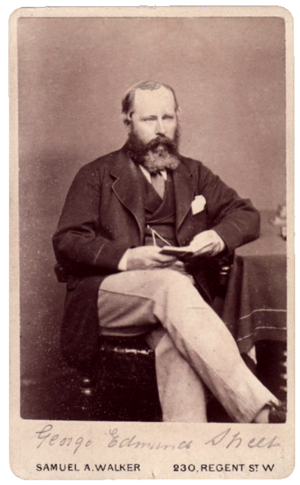
George Edmund Street, né le 20 juin 1824 et mort le 18 décembre 1881, est un architecte anglais de l'époque victorienne.